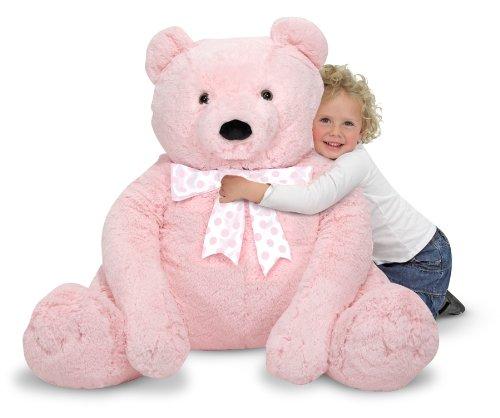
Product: Melissa & Doug Jumbo Pink Teddy Bear Stuffed Animal (2 feet tall)
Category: Toys & Games | Stuffed Animals & Plush Toys | Stuffed Animals & Teddy Bears
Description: High-quality pink plush.
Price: $55.63
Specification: ProductDimensions:23.6x21.8x15.5inches|ItemWeight:11ounces|ShippingWeight:4.05pounds(Viewshippingratesandpolicies)|DomesticShipping:ItemcanbeshippedwithinU.S.|InternationalShipping:ThisitemcanbeshippedtoselectcountriesoutsideoftheU.S.LearnMore|ShippingAdvisory:Thisitemmustbeshippedseparatelyfromotheritemsinyourorder.Additionalshippingchargeswillnotapply.|ASIN:B003AHG32E|Itemmodelnumber:3980|Manufacturerrecommendedage:24months-15years